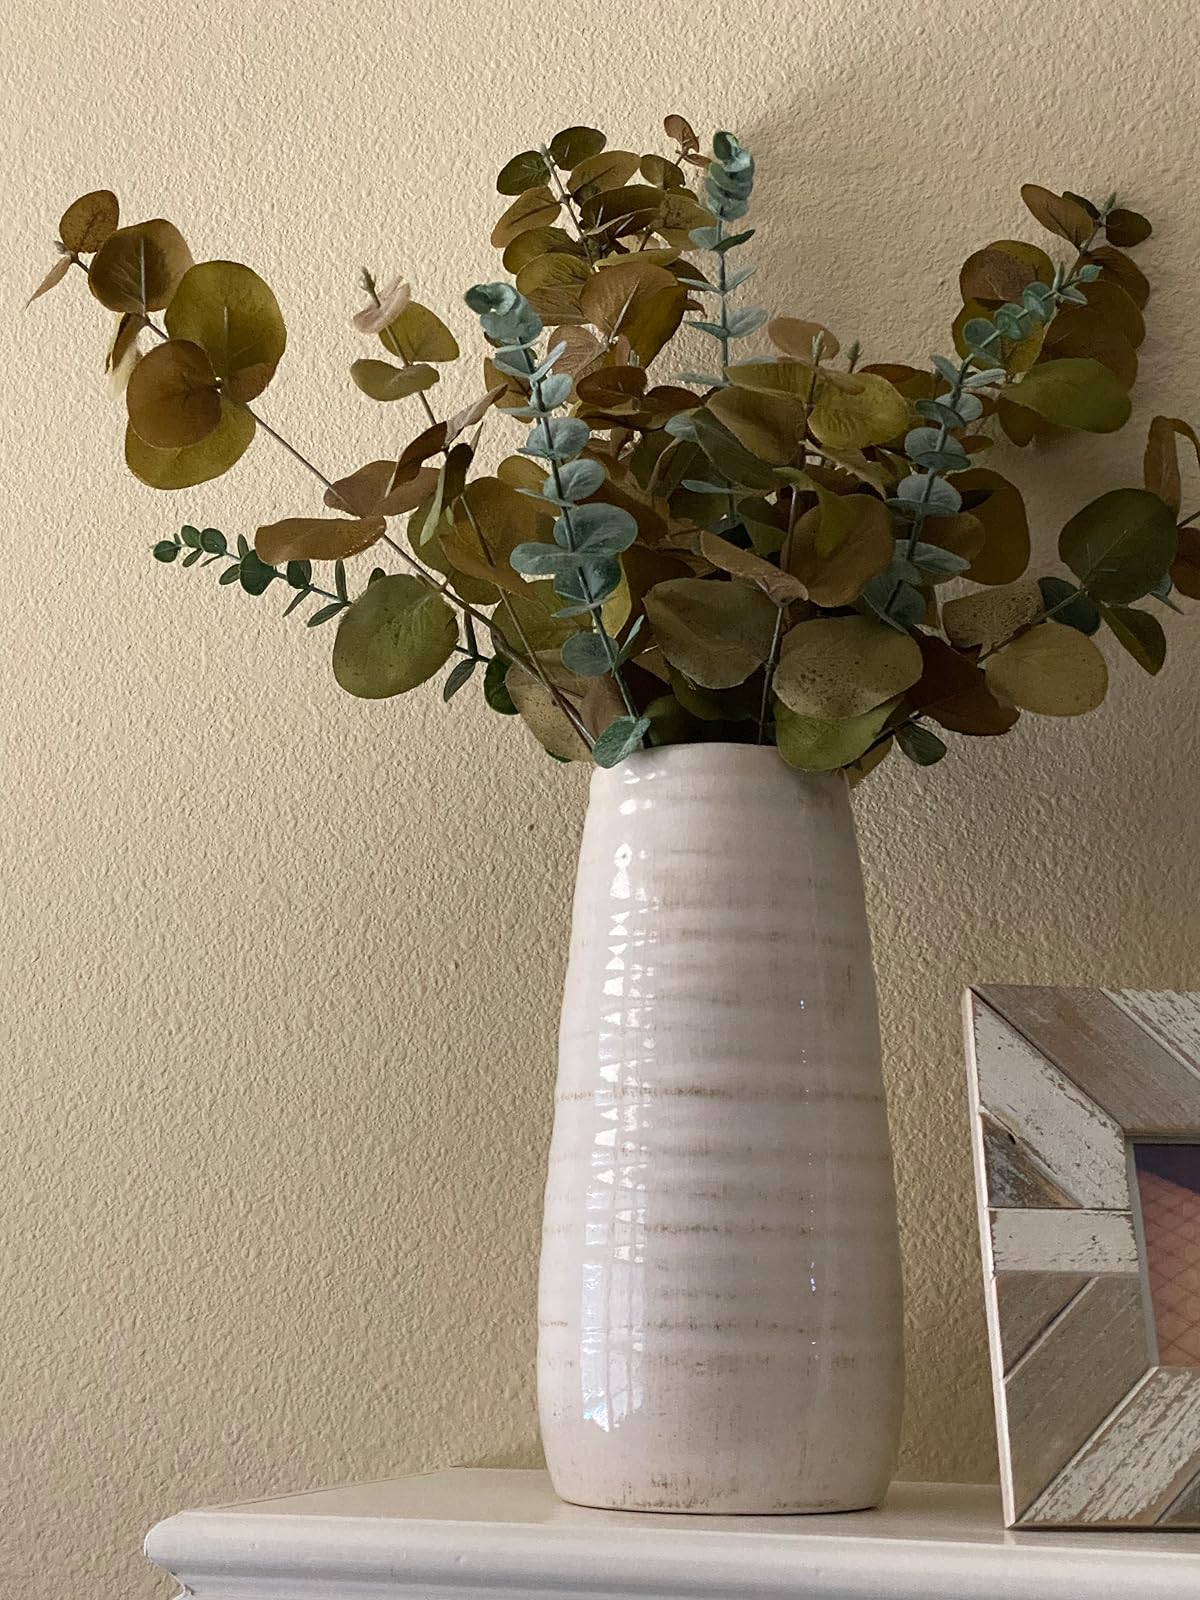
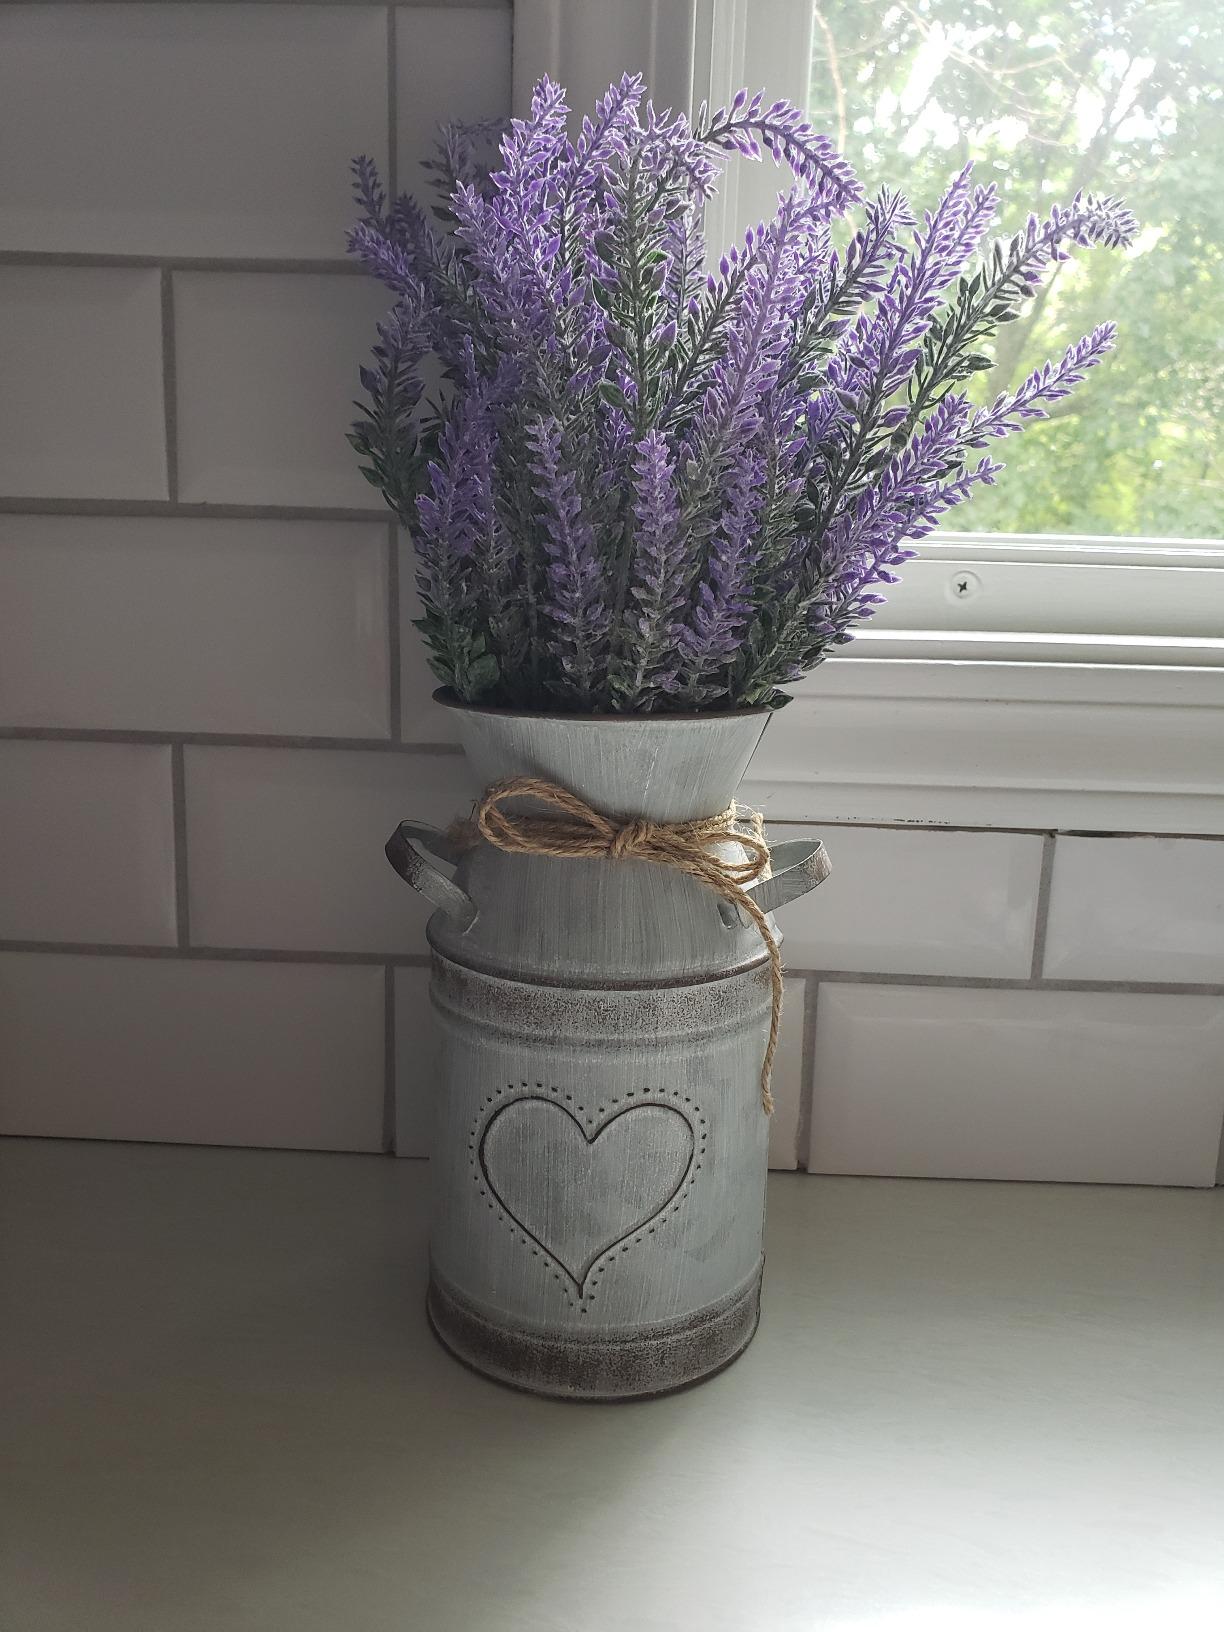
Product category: vase
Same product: no